4-8-4

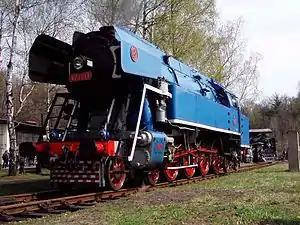
CSD 477.043 in the Railway Museum at Lužná u Rakovníka

In 1933, the Beijing–Hankou Railway in China needed new locomotives for their Guangzhou to Shaoguan line, where gradients of around two percent, curves with less than radius and low capacity bridges existed. The requirement was therefore for a locomotive with high tractive effort and a low axle load. In 1935 and 1936, 24 600-series locomotives, designed and built in the United Kingdom by Vulcan Foundry, were delivered to the railway. The locomotives represented a significant improvement over previous designs and incorporated a more efficient E-type superheater and duplex steam valve to allow better steaming without enlarging the boiler, while the wheel arrangement allowed better weight distribution.